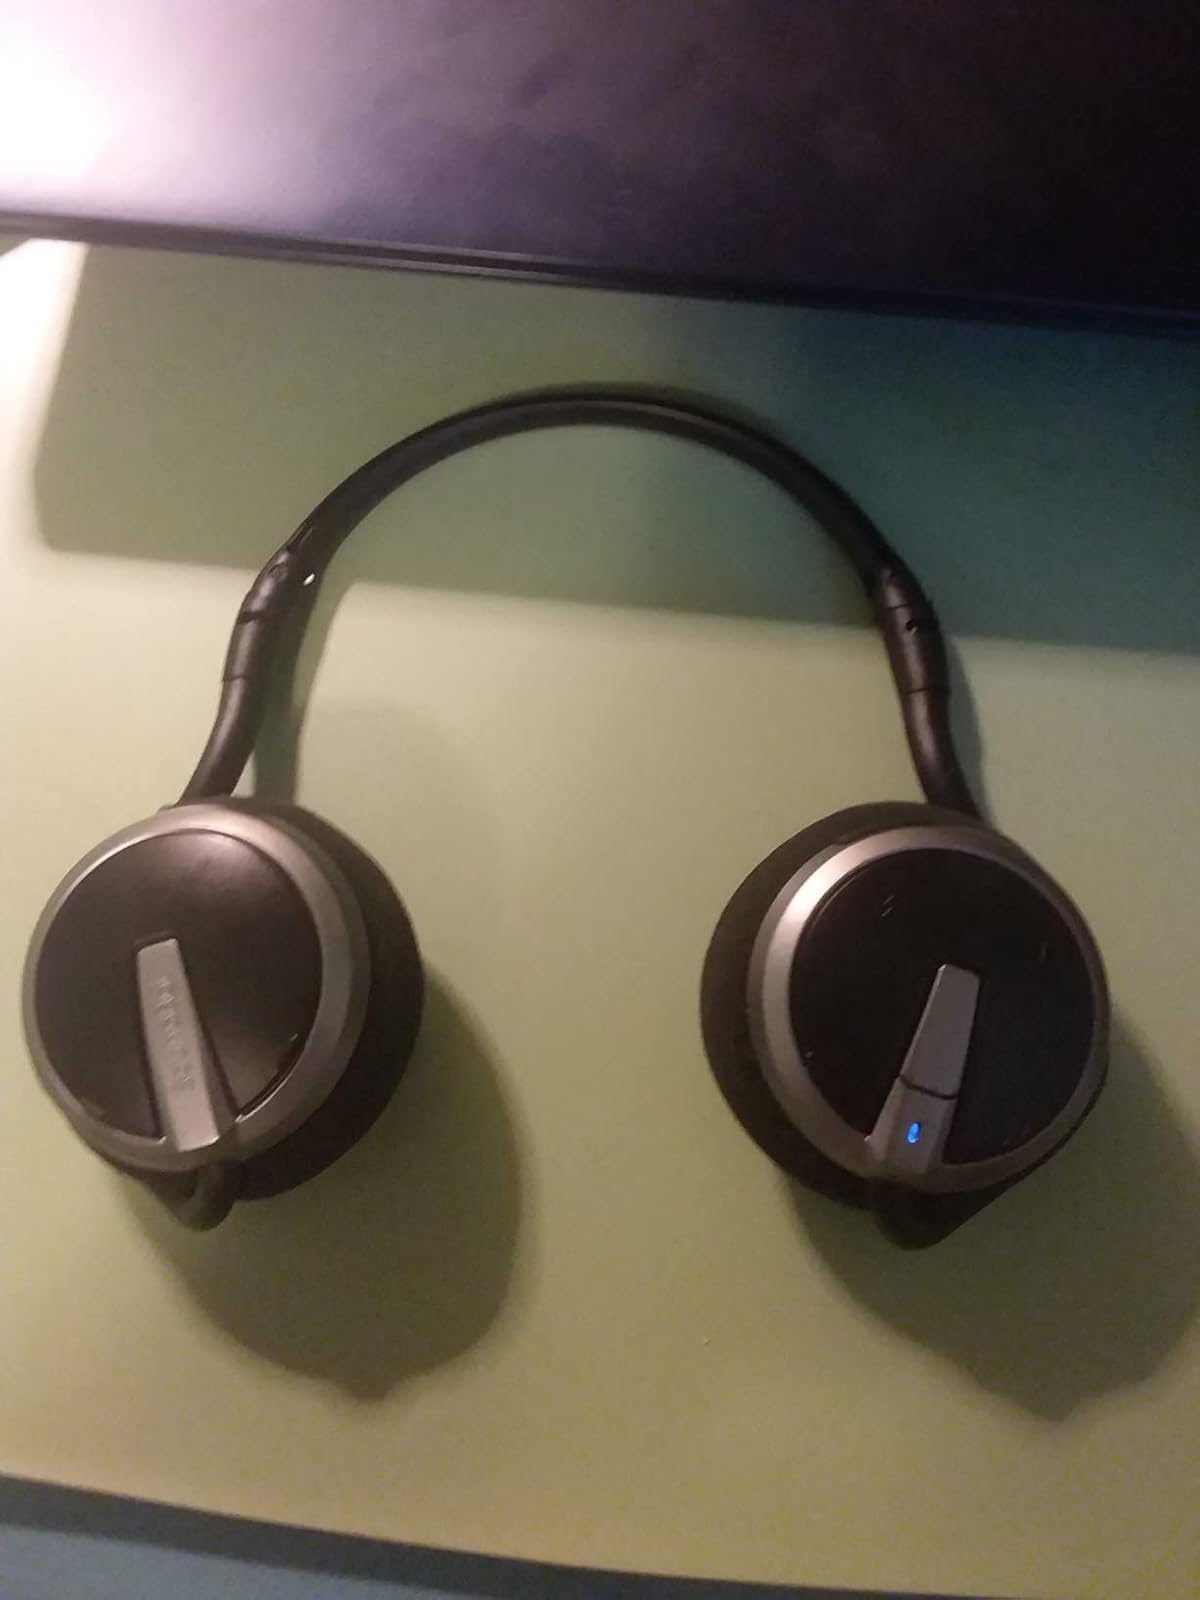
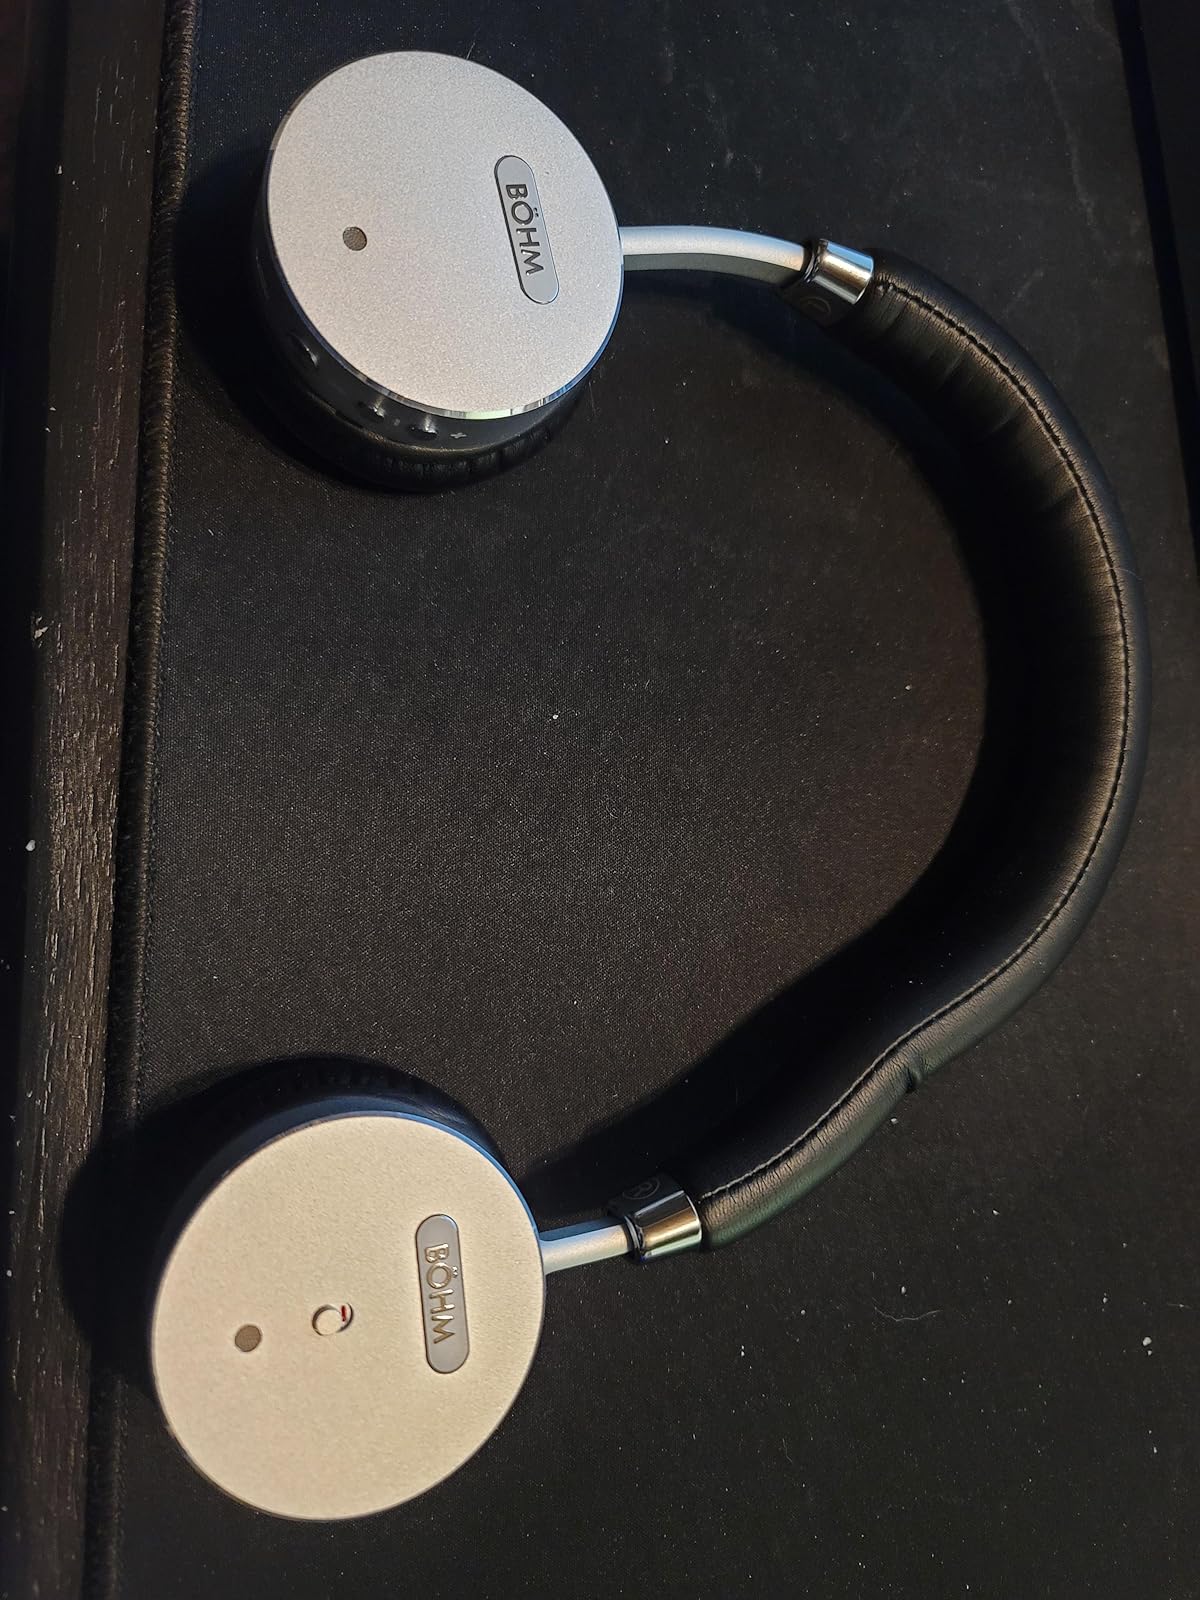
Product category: headphones
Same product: no